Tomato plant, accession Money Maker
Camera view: tilt-top (135 deg); turntable rotation: 90 degrees
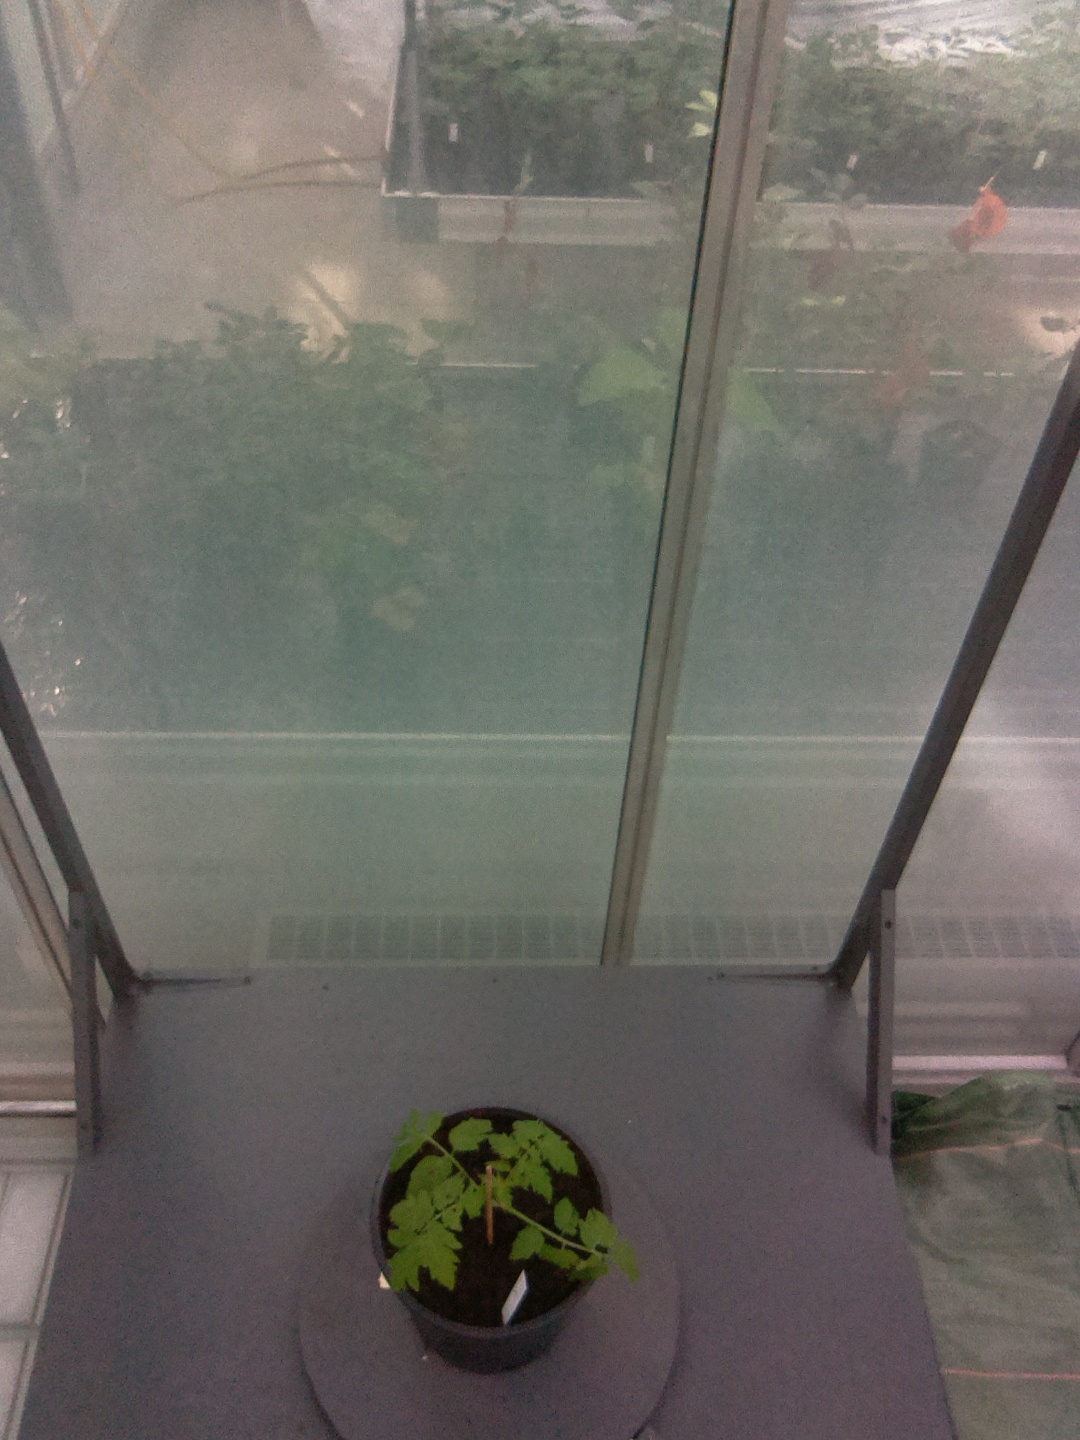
BBCH growth stage 13: 6 of true leaves visible